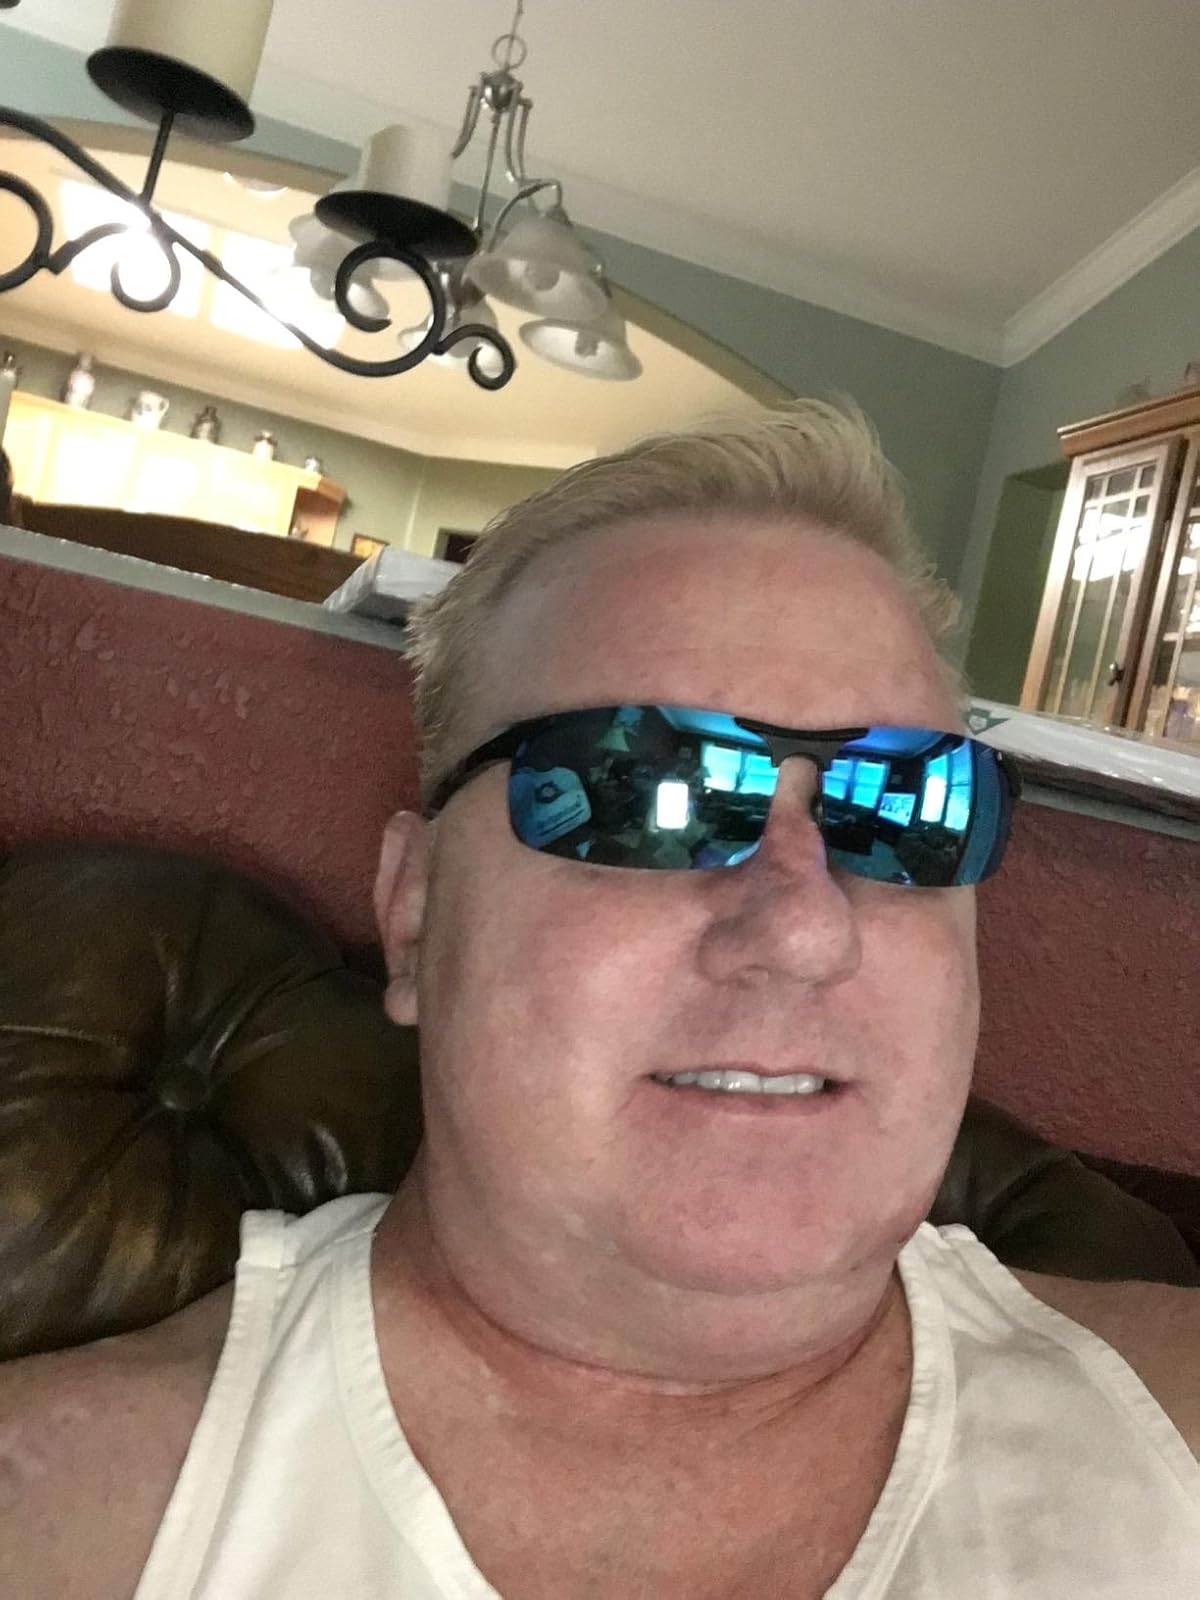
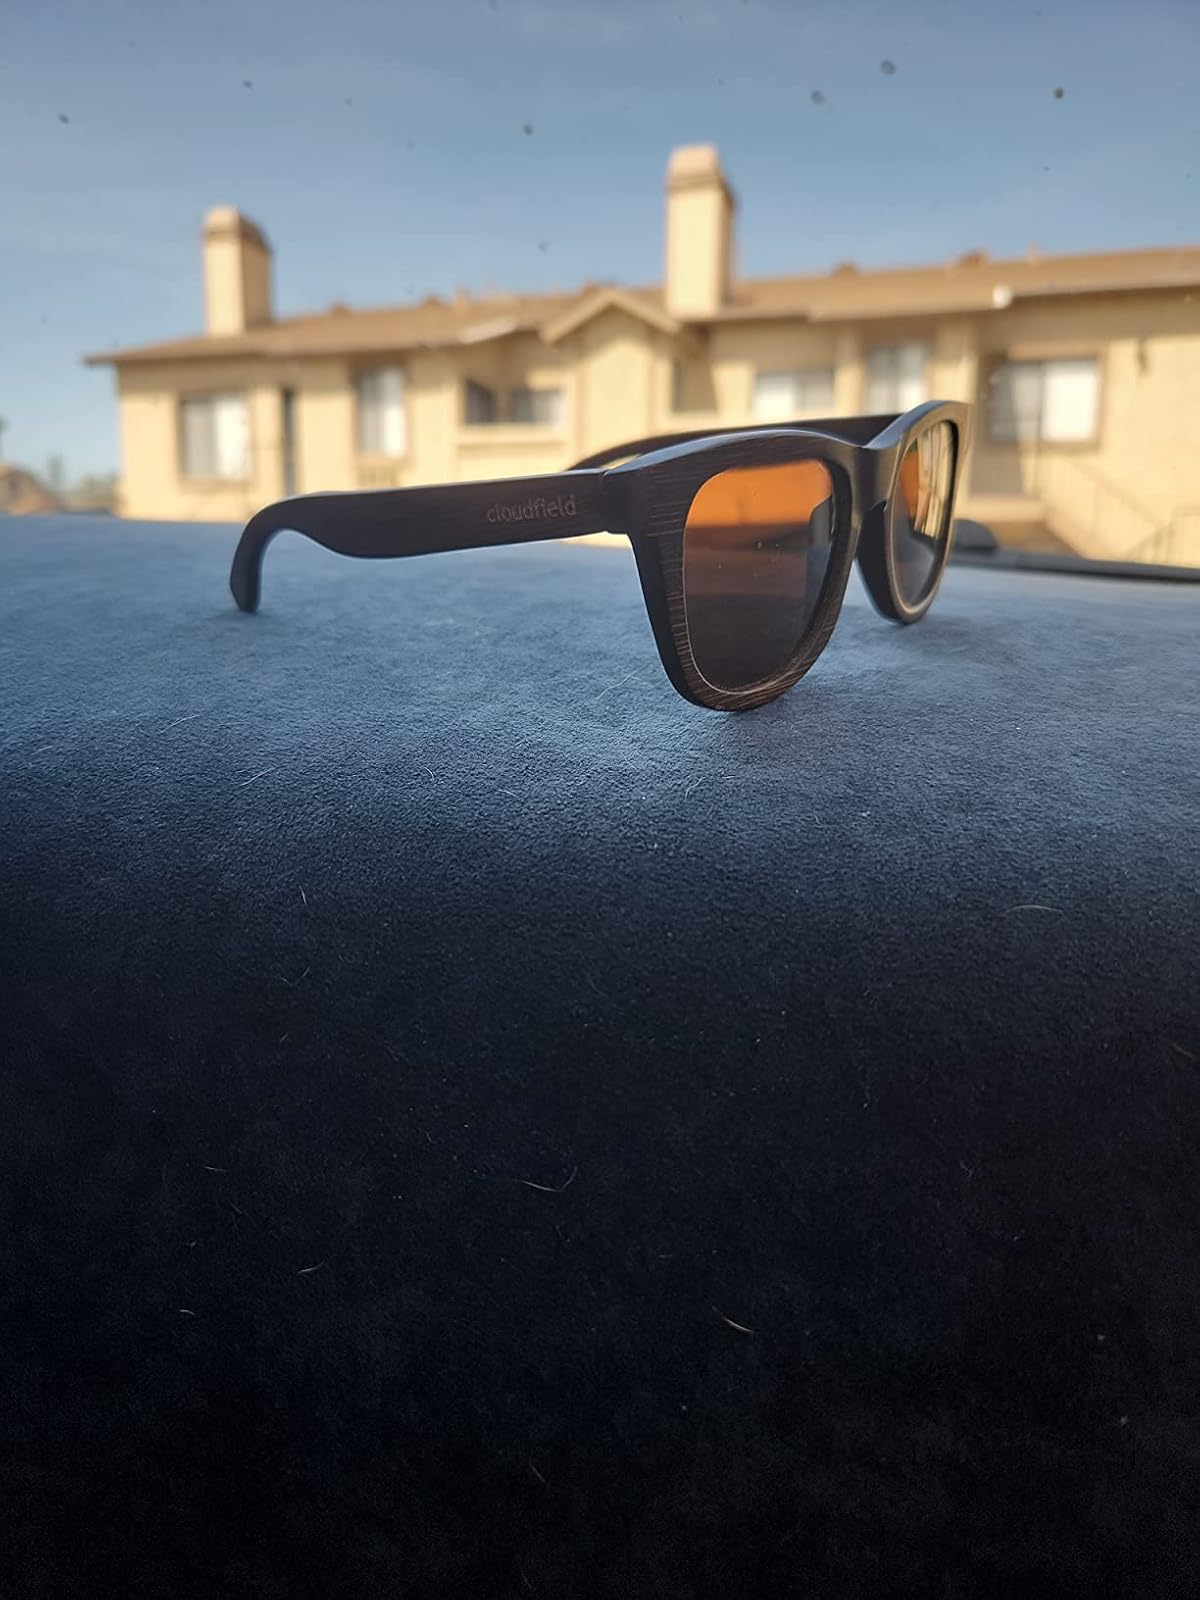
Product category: accessories_sunglasses
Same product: no